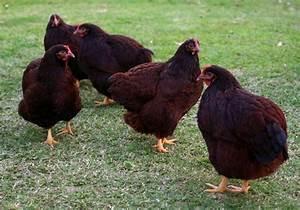
chicken